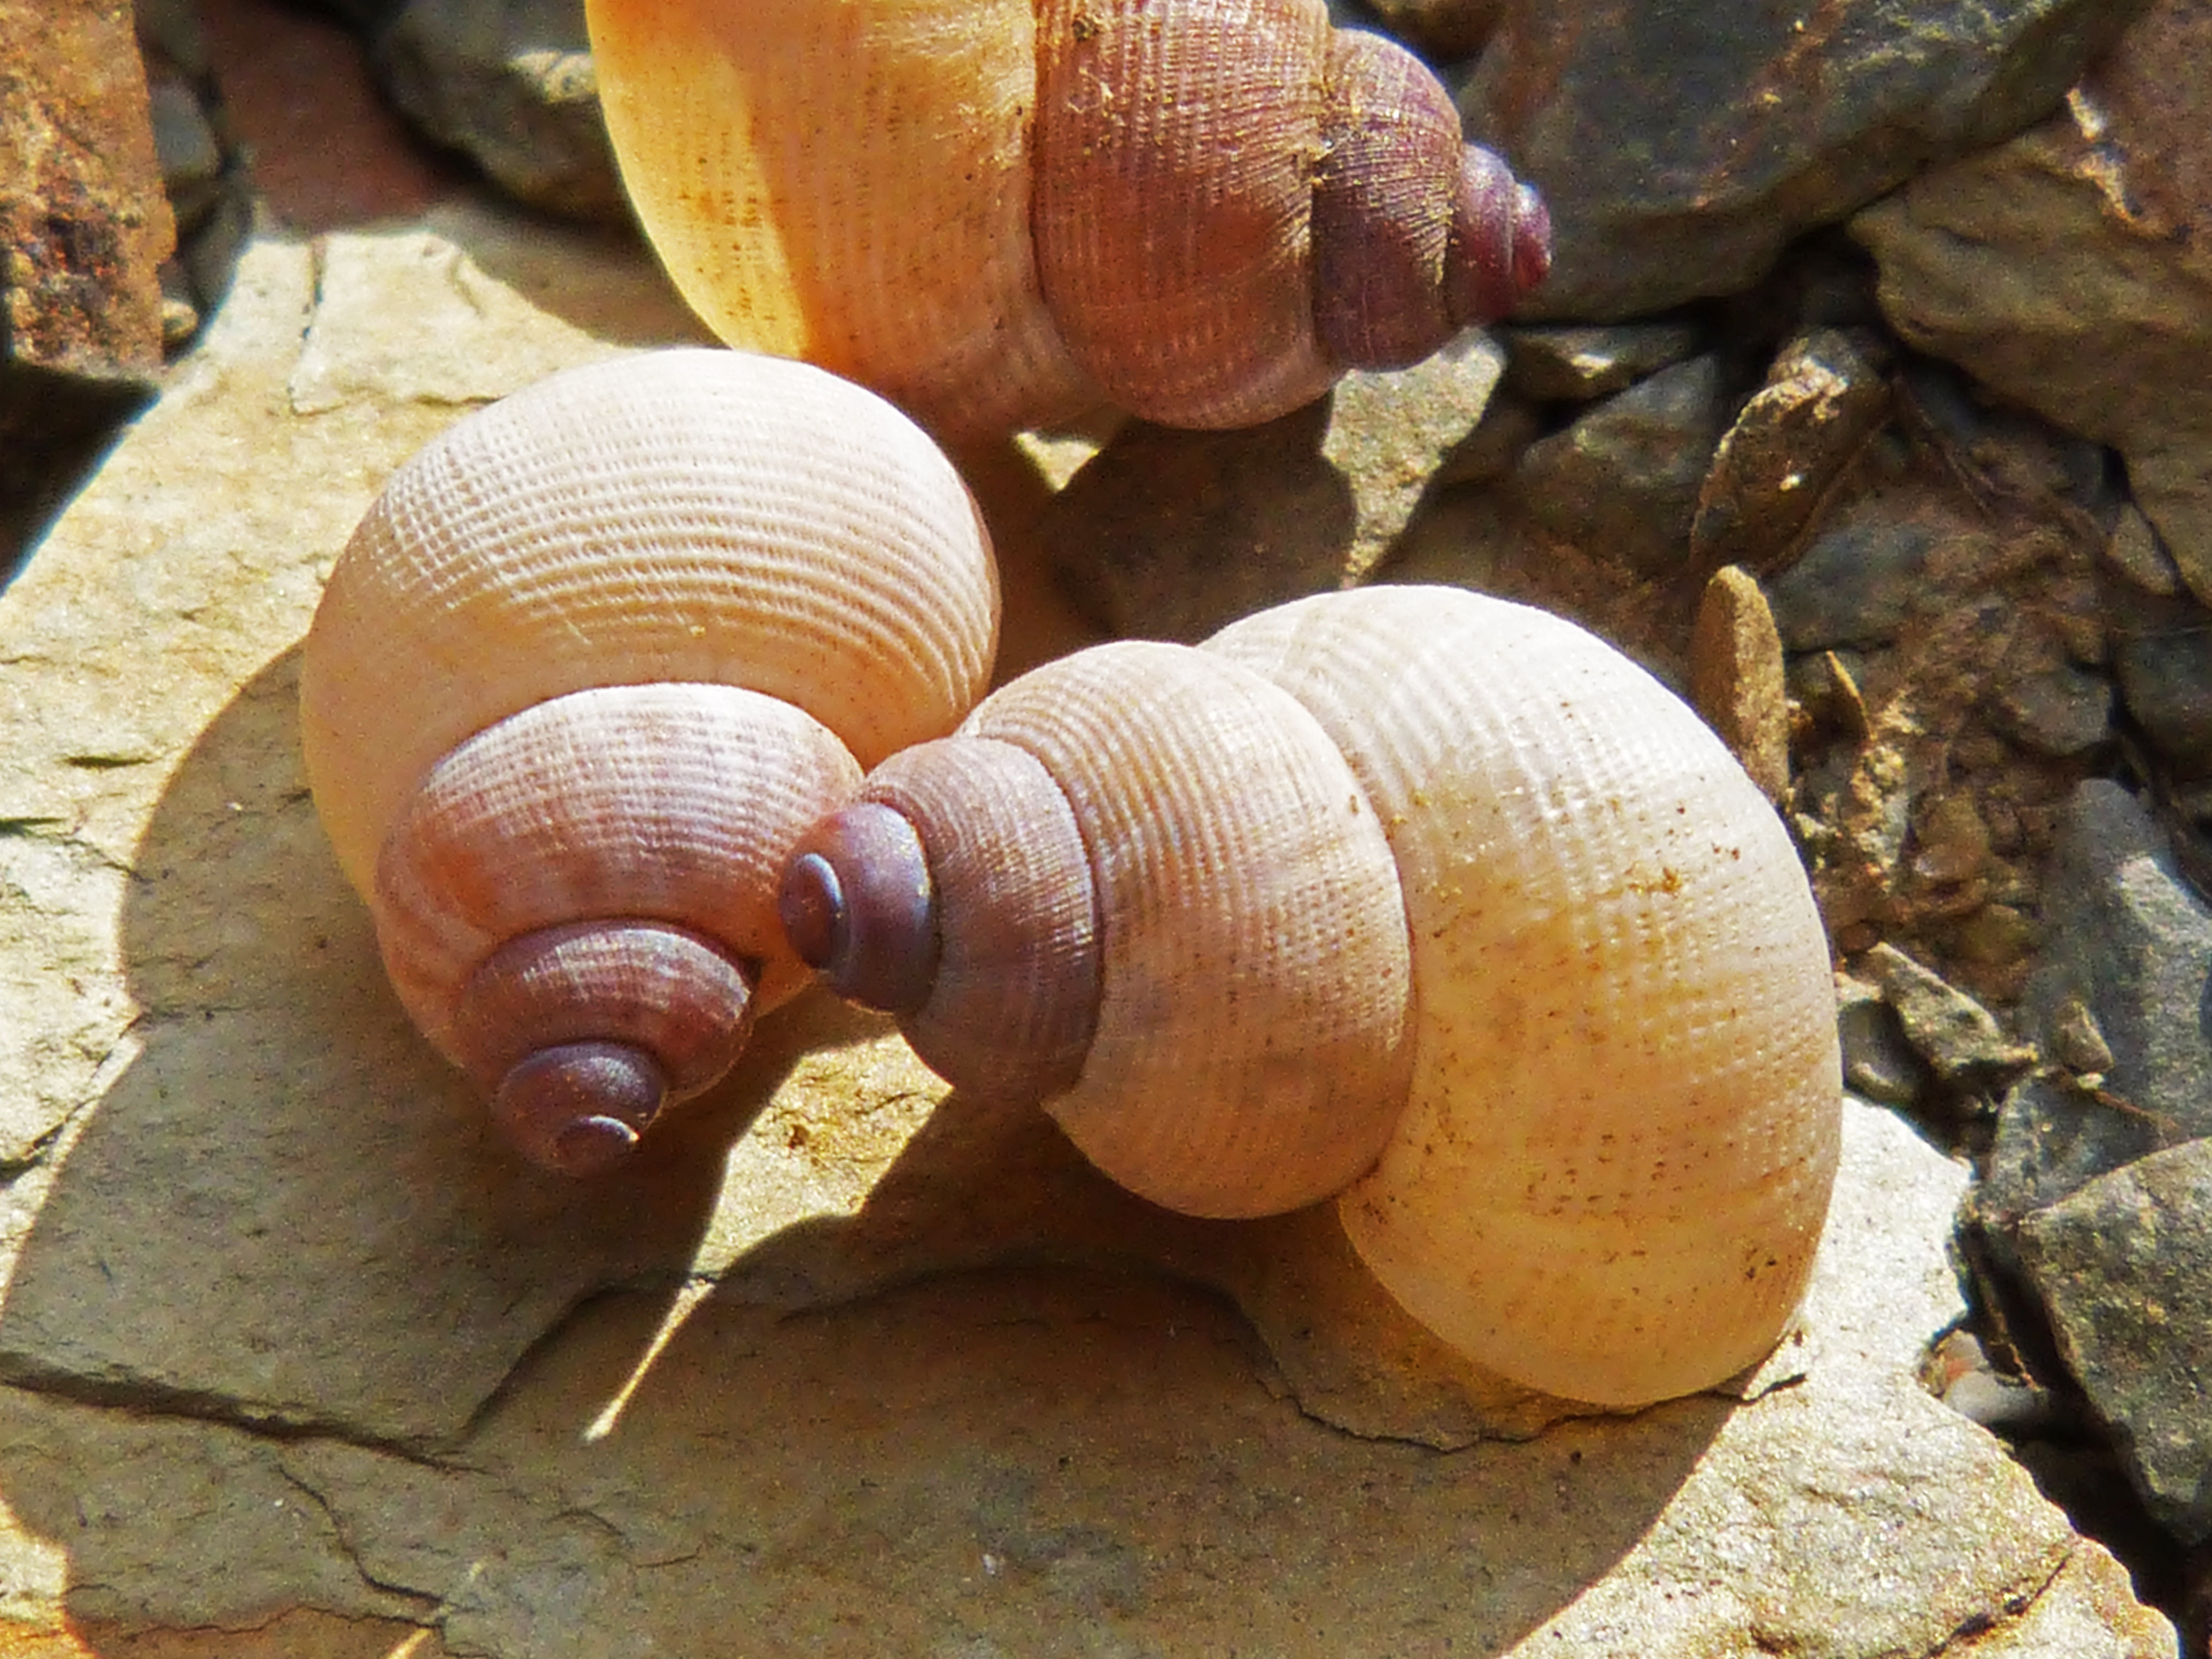
spiral, macro, fauna, invertebrate, seashell, snail, earth, escargot, molluscs, schnecken, sea snail, sea shells, snails and slugs